Joe Ekins

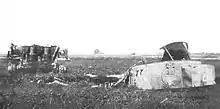
Photograph of the wrecked Tiger 007, taken by French civilian Serge Varin in 1945, still in the field near Gaumesnil where it had been stopped a year before.

After the war, there were a great many theories surrounding Wittmann's death. It was attributed to 1st Polish Armoured Division, the 4th Canadian Armoured Division, the 144th Regiment Royal Armoured Corps and the Second Tactical Air Force, Royal Air Force. The Germans theories included naval artillery as they did not believe Wittmann's Tiger could have bee destroyed by another tank